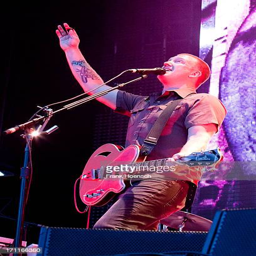
artist performs live during a concert